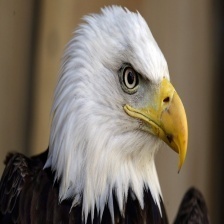
Species: BALD EAGLE
Scientific name: HALIAEETUS LEUCOCEPHALUS